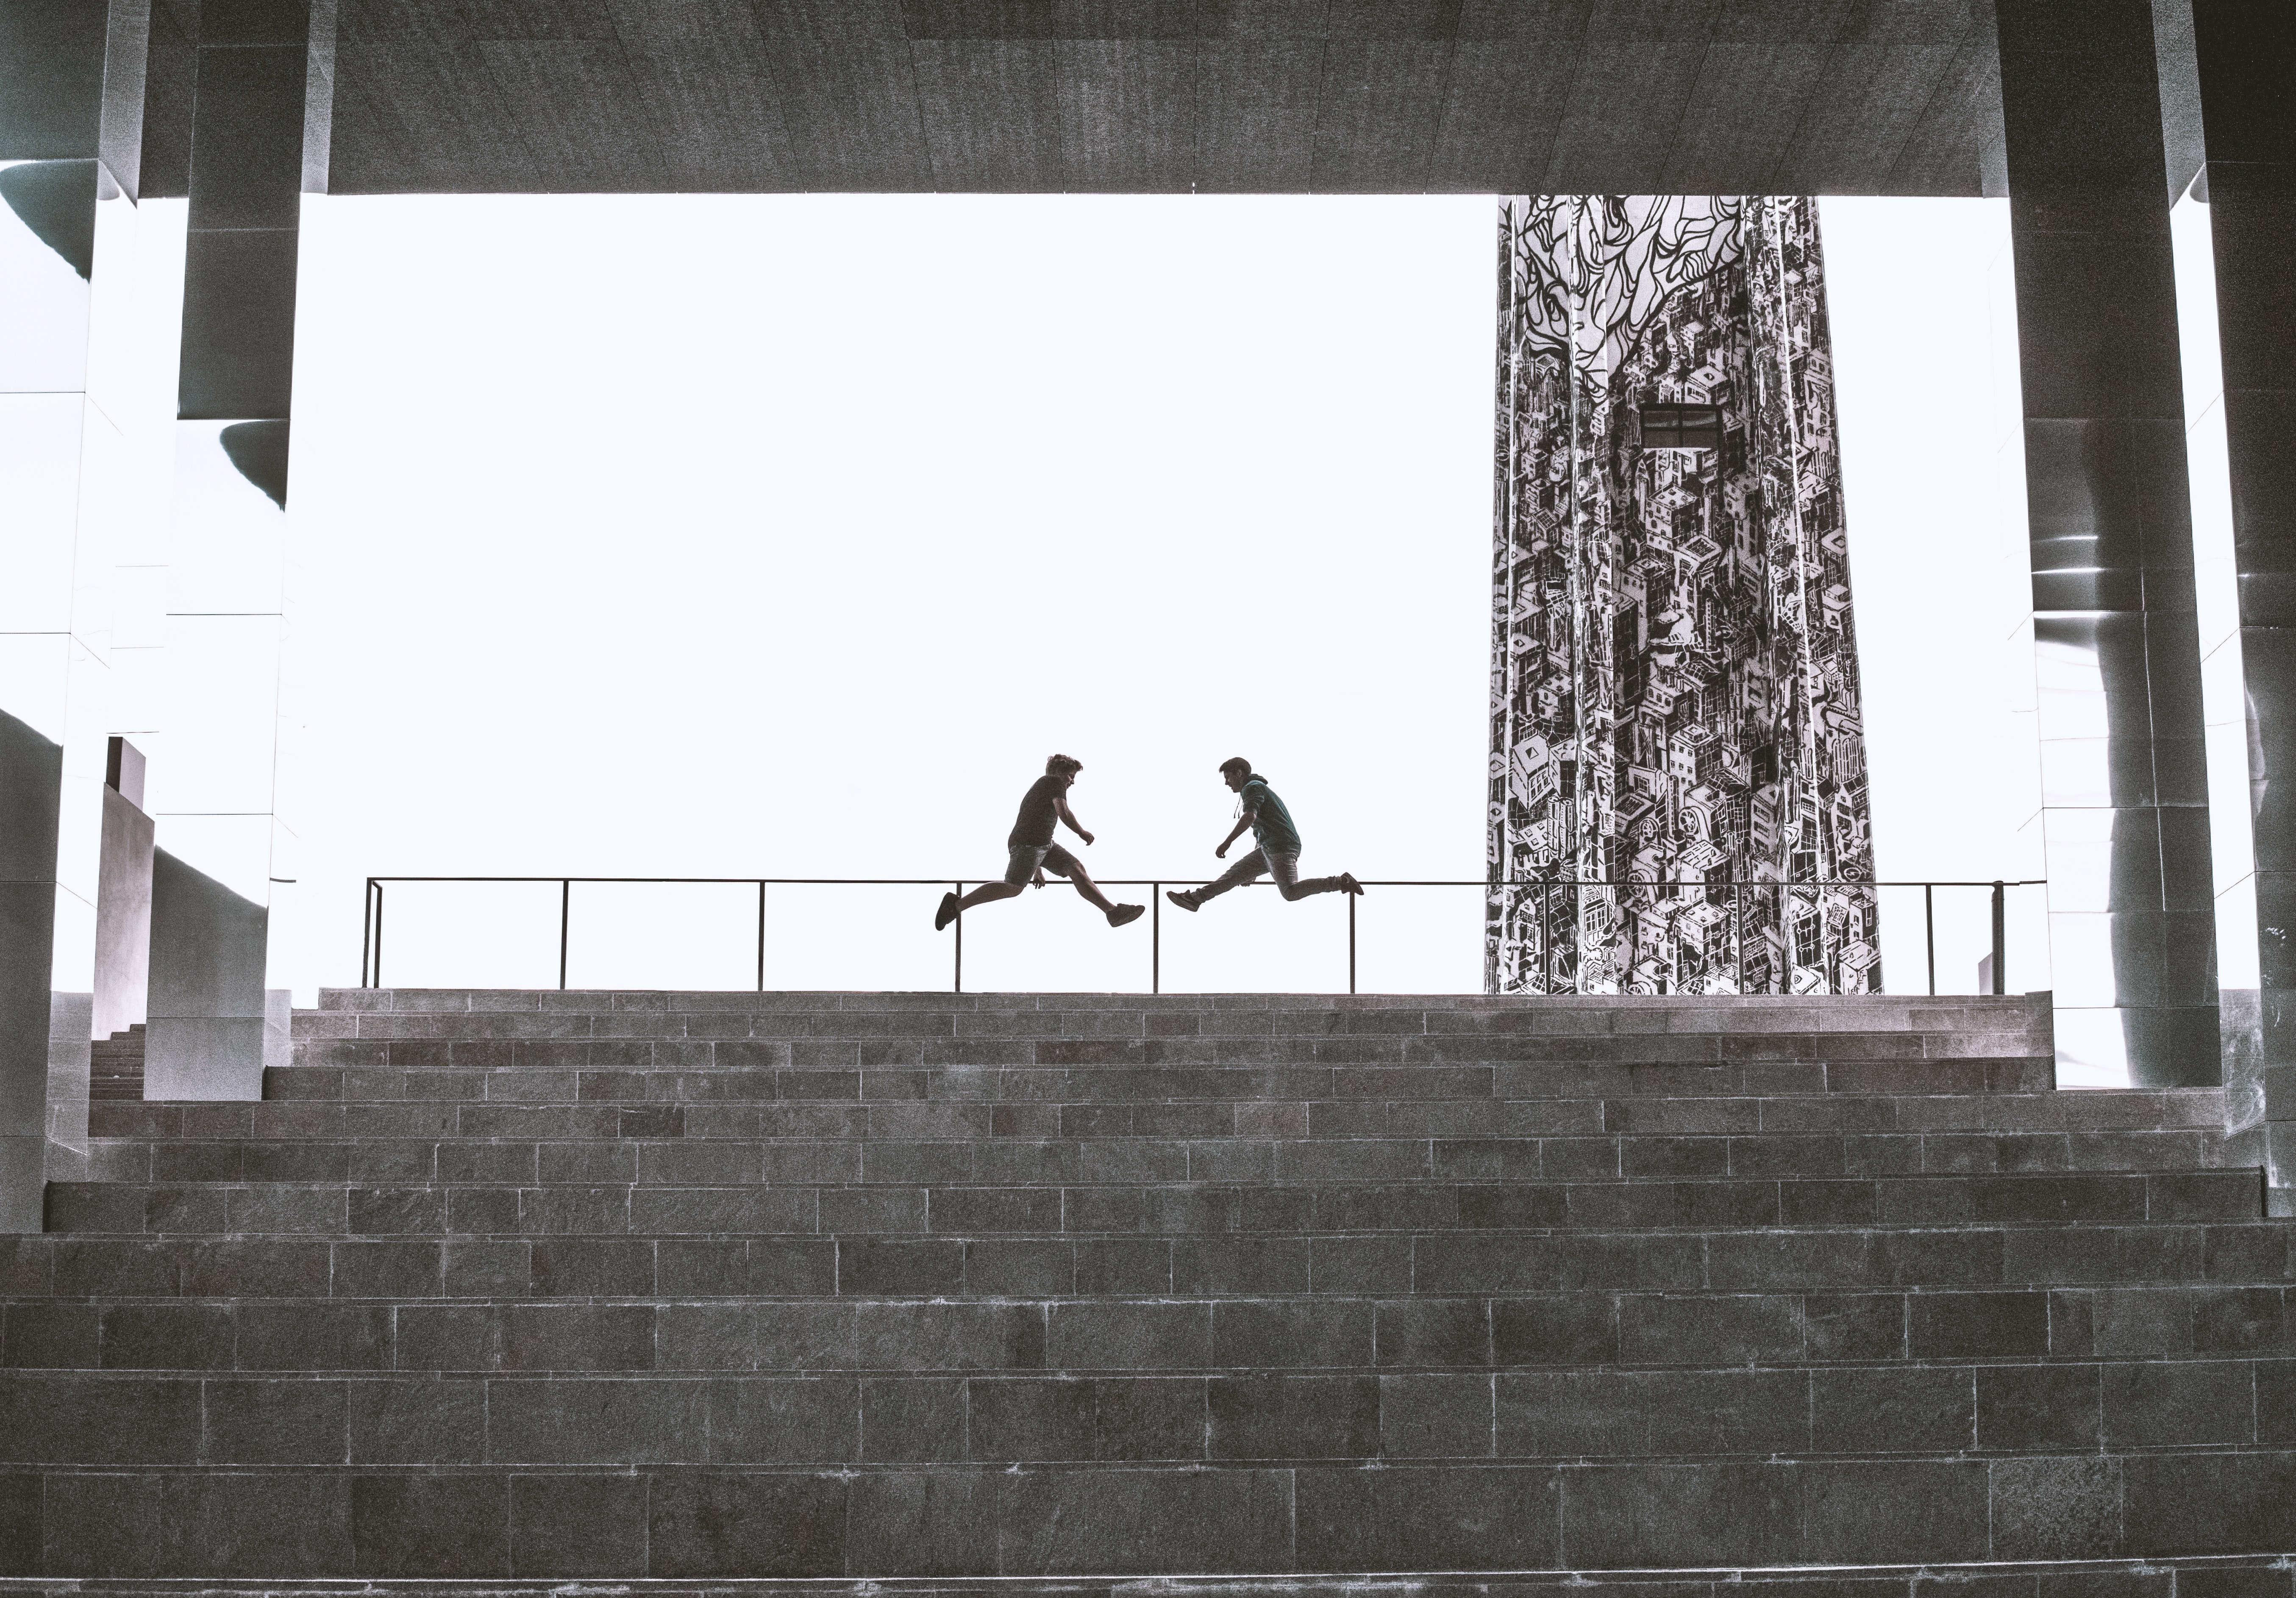
white, black, black and white, wall, monochrome, monochrome photography, snapshot, tree, Flip acrobatic, photography, recreation, Freestyle walking, window, street stunts, style, Tints and shades, concrete